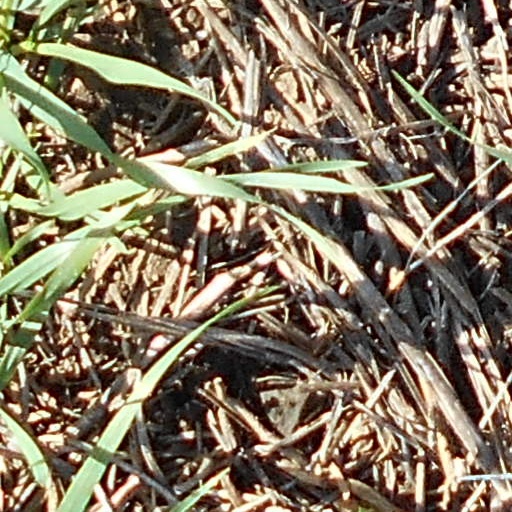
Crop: wheat